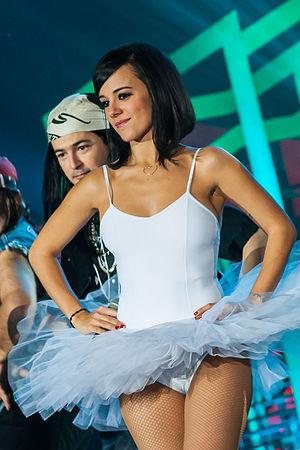
Alizée aux Enfoirés à Lyon (le 4 février 2012)
Les NRJ Music Awards 2001 ont lieu le 20 janvier 2001 à Cannes.
Ceci est la liste des récompenses et nominations obtenues par la chanteuse française Alizée.